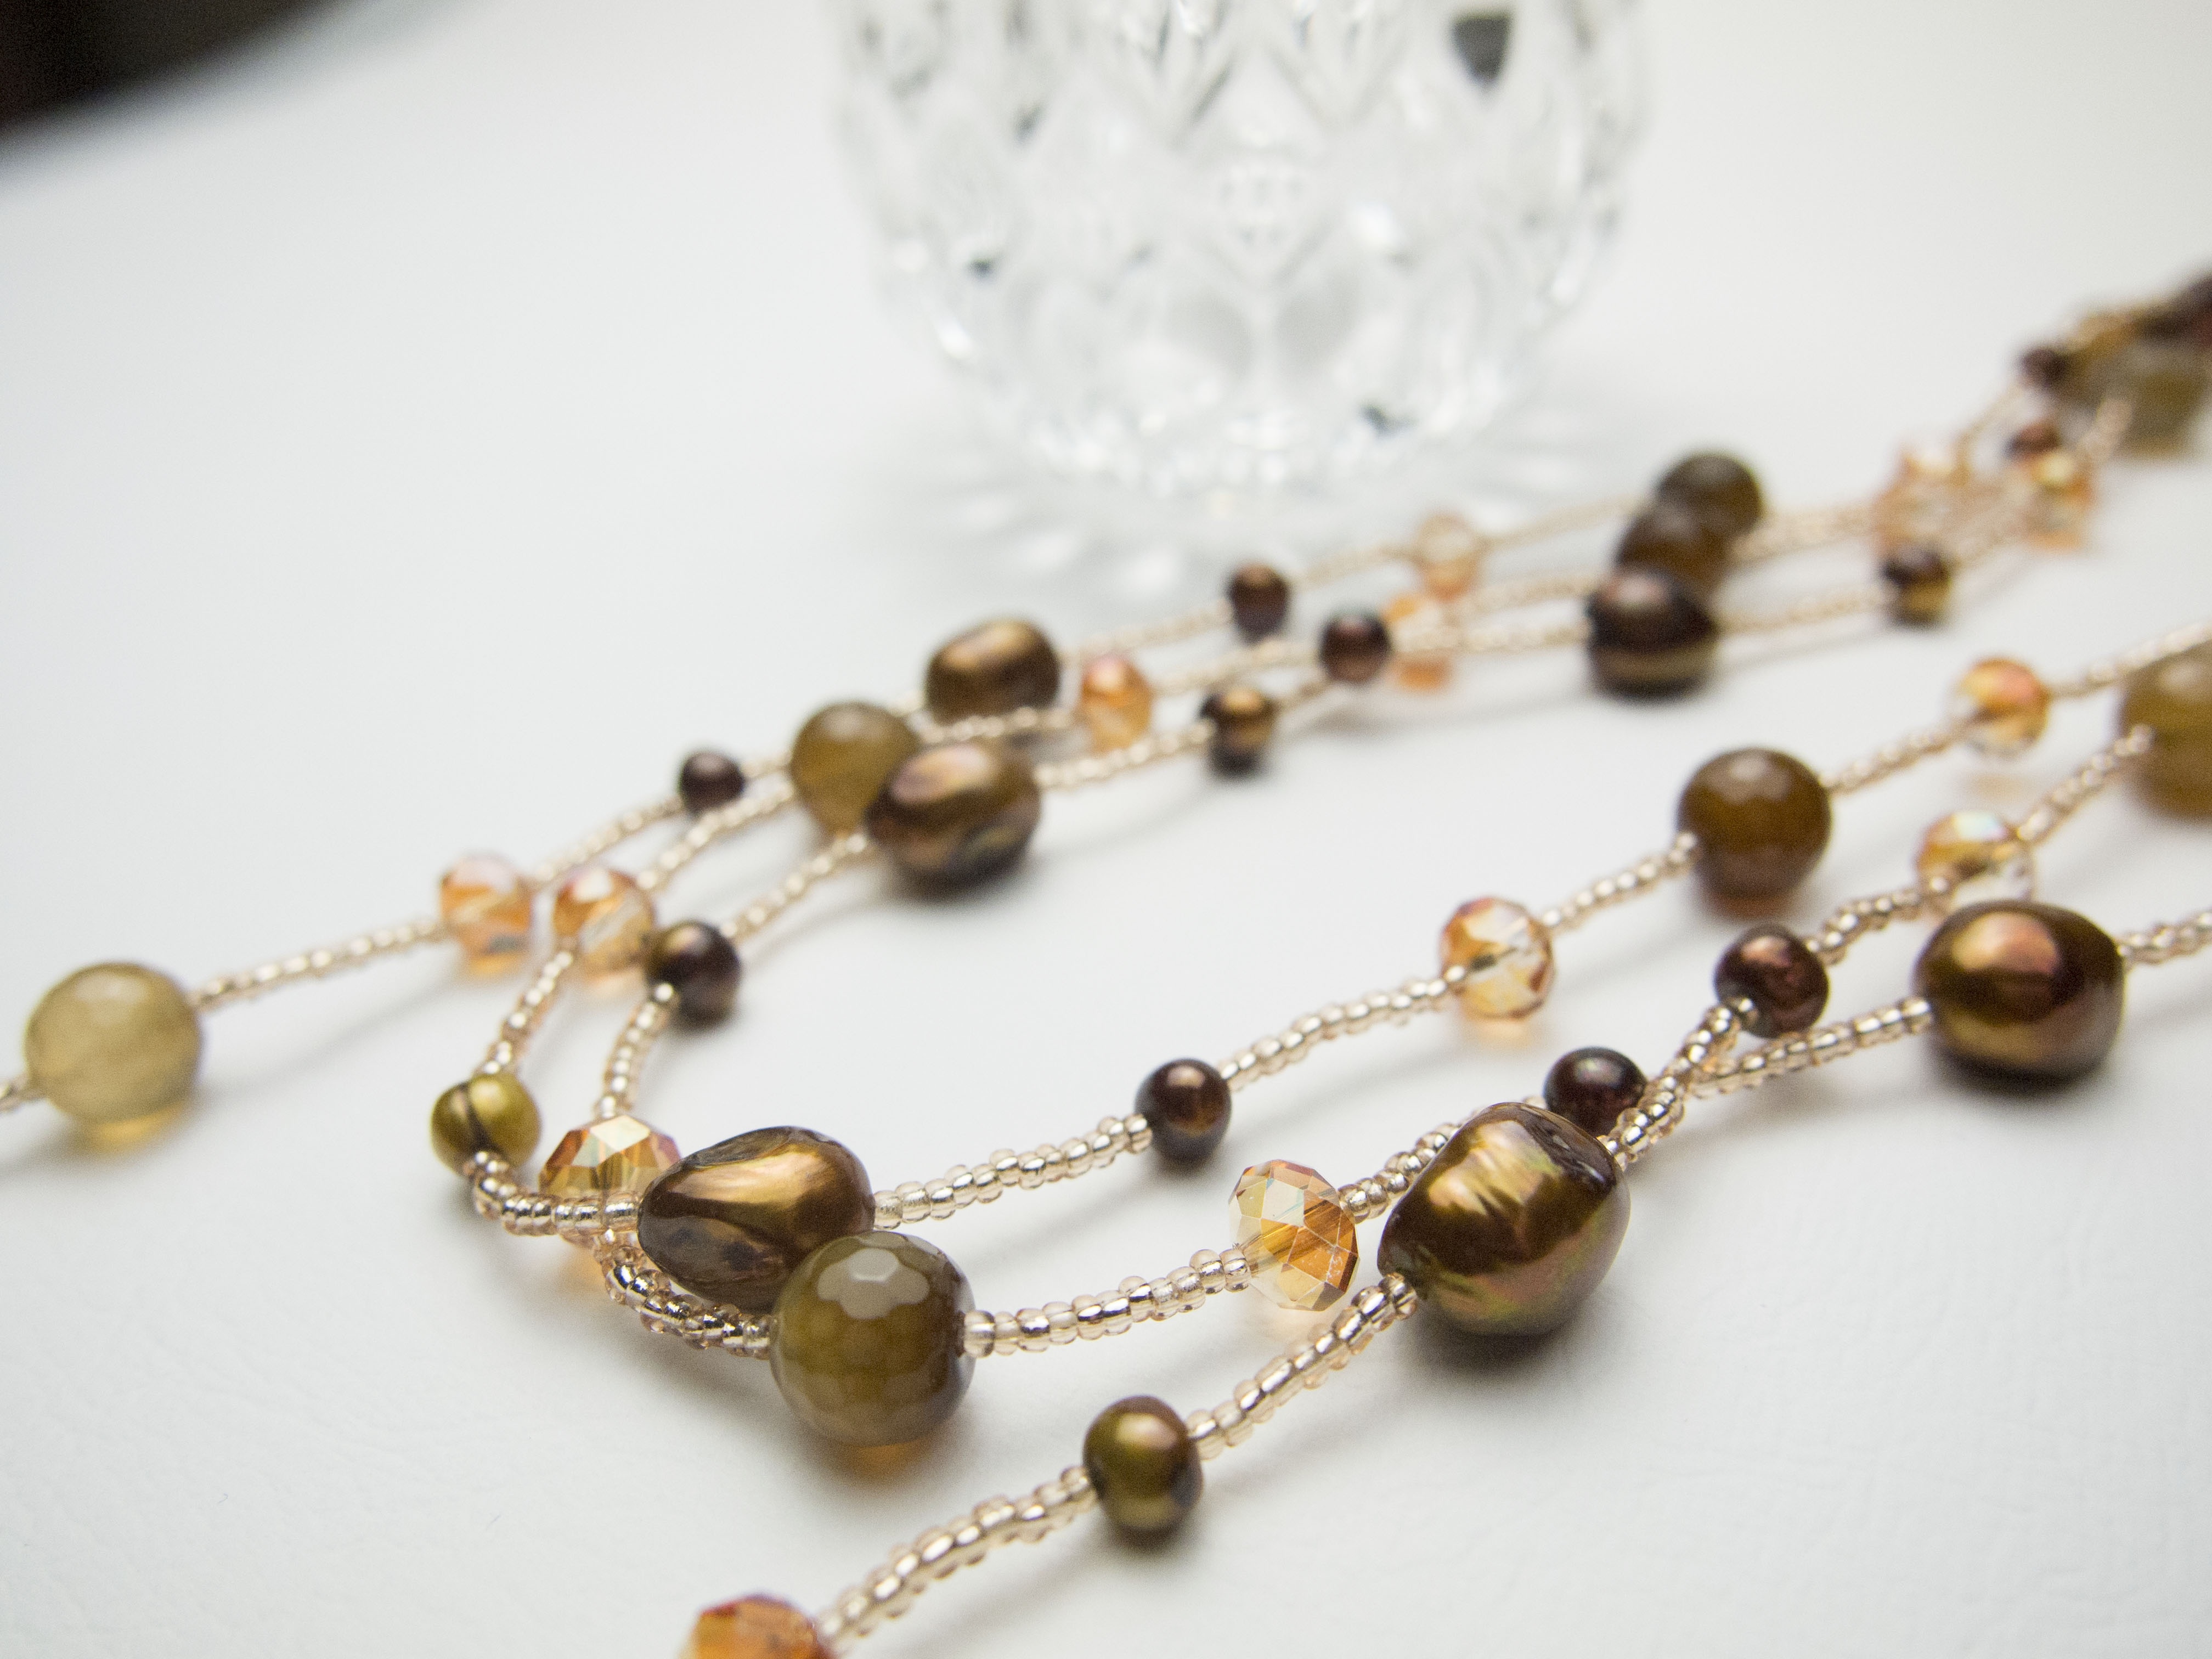
bead, material, necklace, bracelet, jewellery, art, accessories, gemstone, fashion accessory, freshwater pearl